Los Lobos

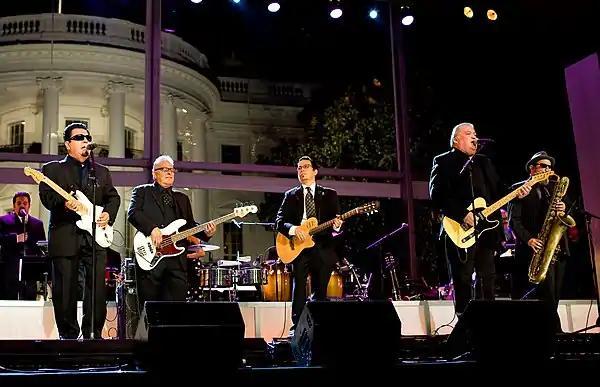
Los Lobos performing at the White House in 2009

Los Lobos (Spanish for "the Wolves") is a Mexican American rock group, rock band from East Los Angeles, California. Their music is influenced by rock and roll, Tex-Mex, country, zydeco, folk, R&B, blues, brown-eyed soul, and traditional music such as cumbia, boleros and norteños. The band rose to international stardom in 1987, when their version of "La Bamba" peaked at the top of the "Billboard" Hot 100, and also topped the charts in the United Kingdom, and several other countries. Songs by Los Lobos have been recorded by Elvis Costello, Waylon Jennings, Frankie Yankovic, and Robert Plant. In 2015, they were nominated for induction into the Rock and Roll Hall of Fame. In 2018, they were inducted into the "Austin City Limits" Hall of Fame. They are also known for performing the theme song for "Handy Manny". As of 2024, they have been nominated for twelve Grammy Awards and have won four.